Darren Gardiner

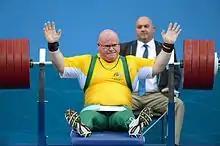
Gardiner at the 2012 London Paralympics

He has competed at several other events outside the Paralympics. In 2006, he finished second at the World Championships. That year, he took a bronze at the 2006 Melbourne Commonwealth Games. He won a silver medal in 2007 at the European Open. He did not compete for most of 2010 due to injury. At the 2011 Oceania Paralympic Championships, part of the Arafura Games, he finished first with a score of 230, 70 more than second place competitor Abebe Fekadu. He was selected to compete at the 2012 London Paralympics. He did not medal at the 2012 Games, missing out on a bronze medal by 1 kg. His retirement was announced in December 2012. Darren's retirement marked the end of his successful 15-year career.